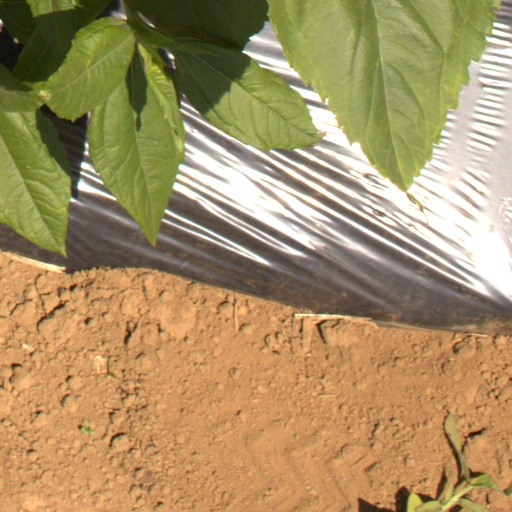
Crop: Jerusalem artichoke